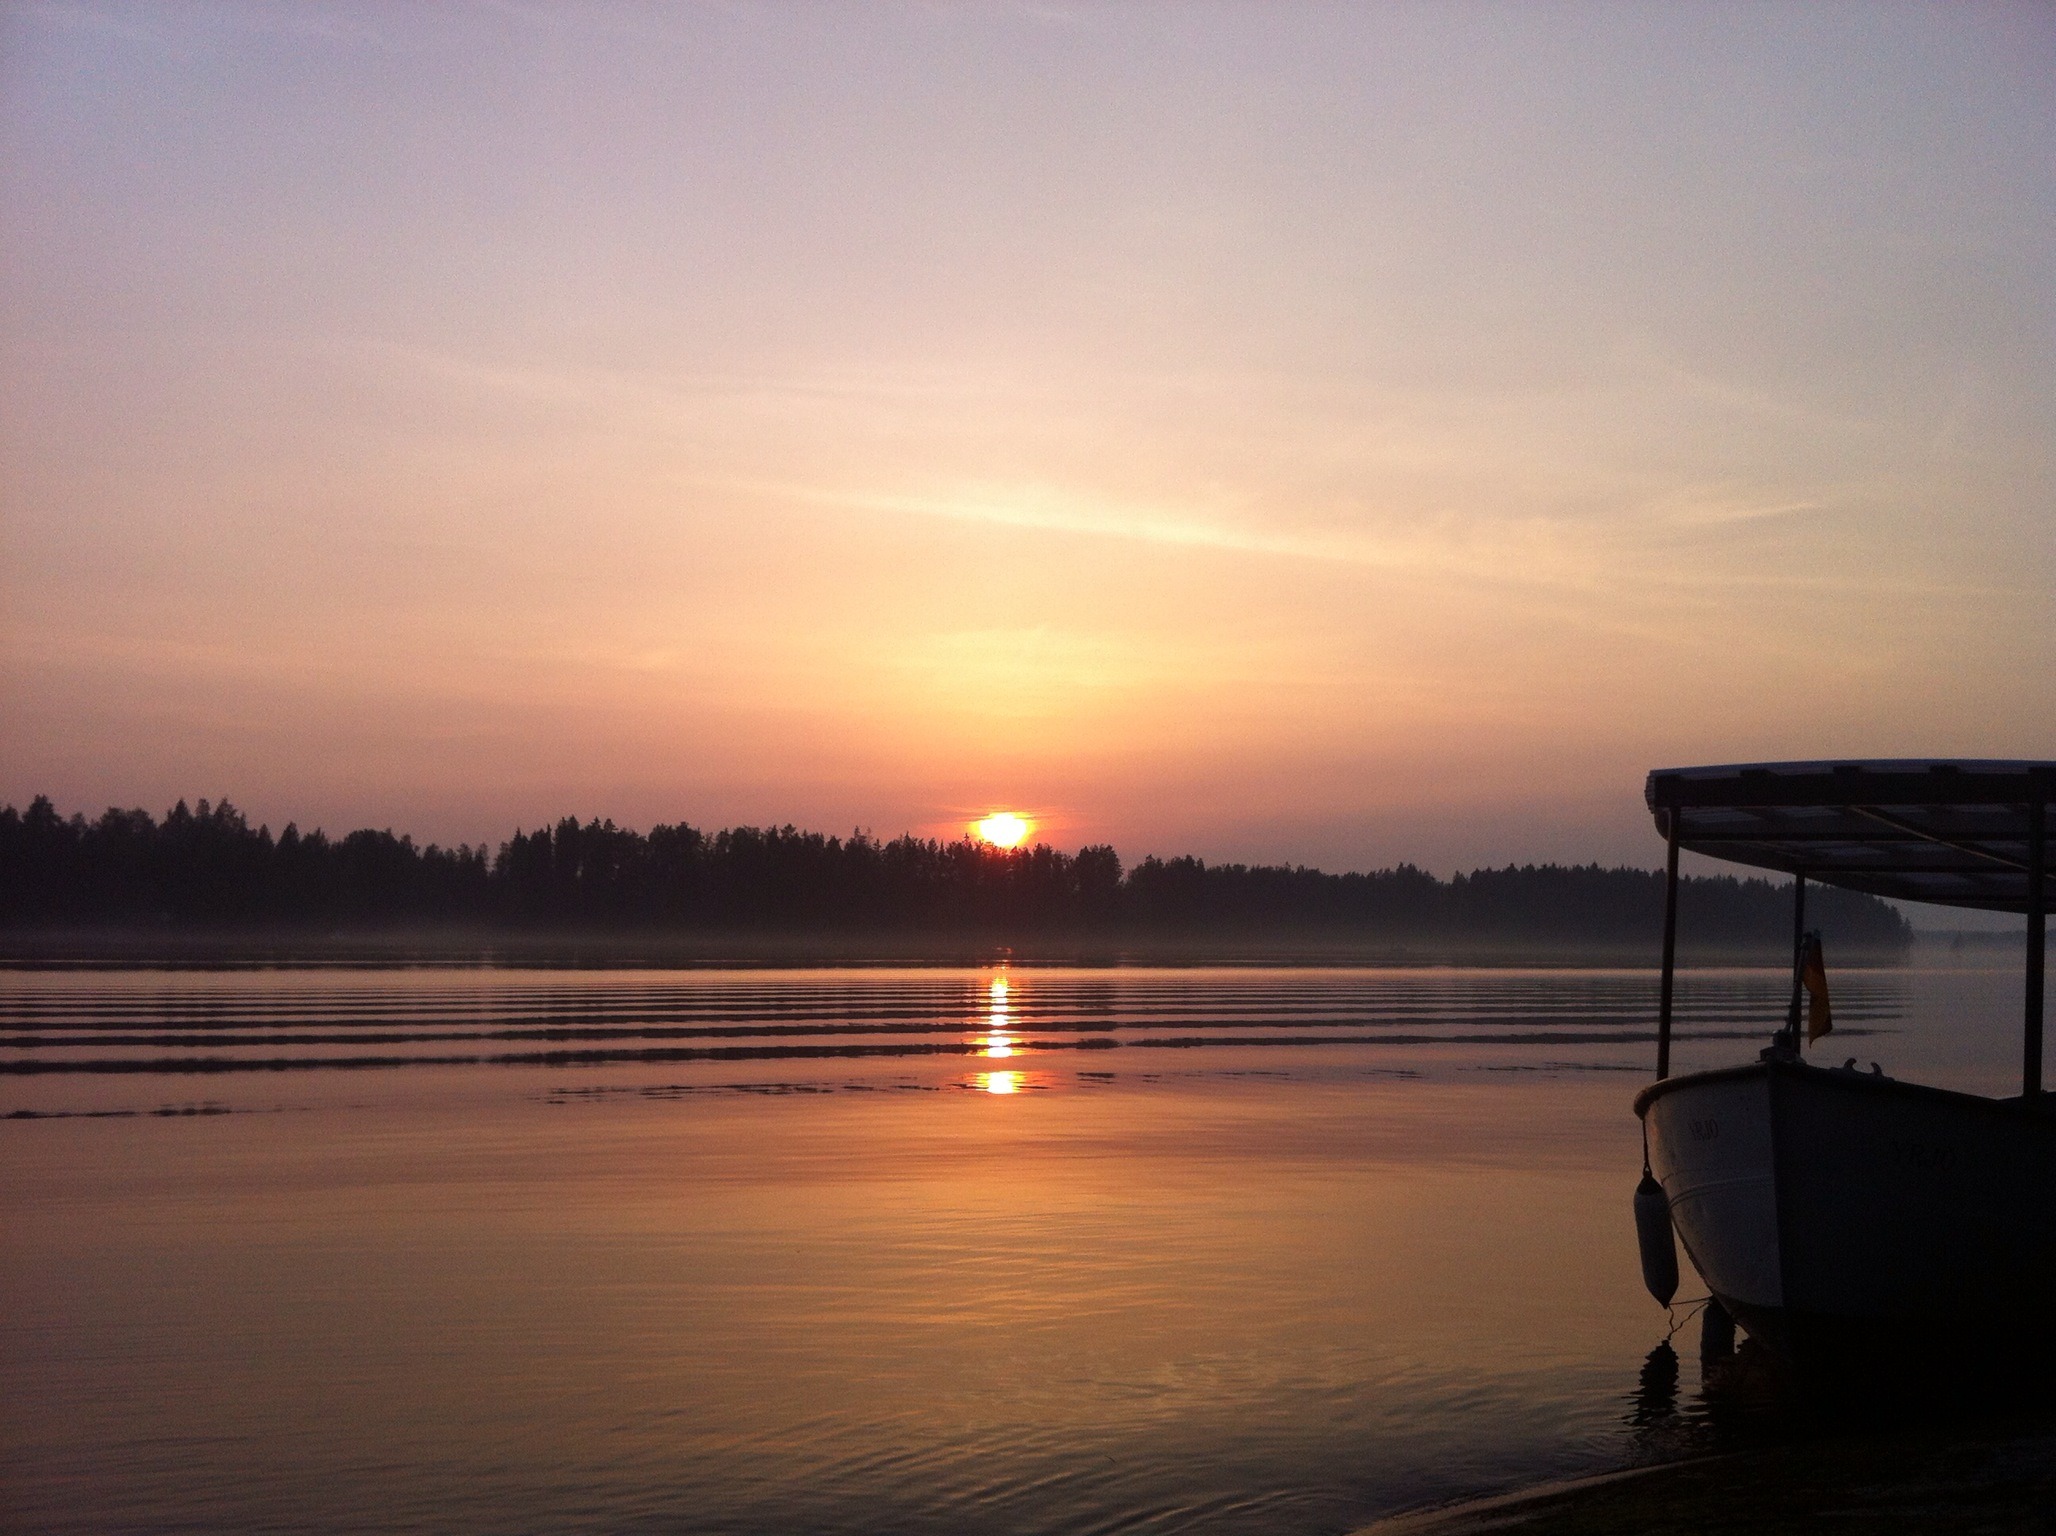
landscape, sea, water, nature, ocean, horizon, cloud, sky, sun, sunrise, sunset, sunlight, morning, lake, dawn, atmosphere, river, dusk, boot, evening, reflection, calm, reservoir, clouds, finland, loch, abendstimmung, afterglow, red sky at morning